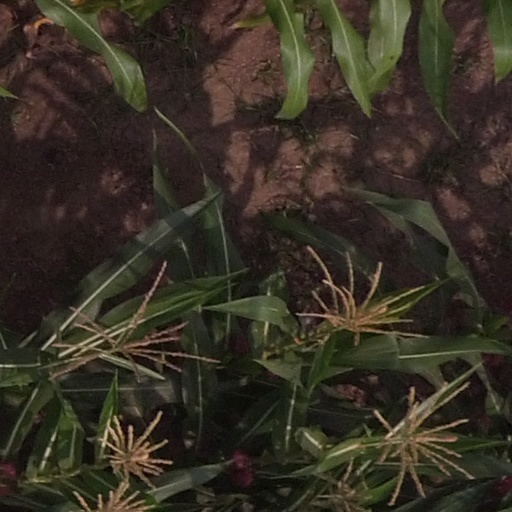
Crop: maize; corn